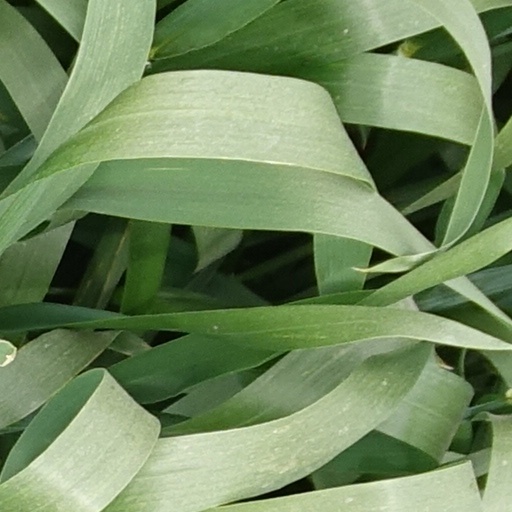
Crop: wheat